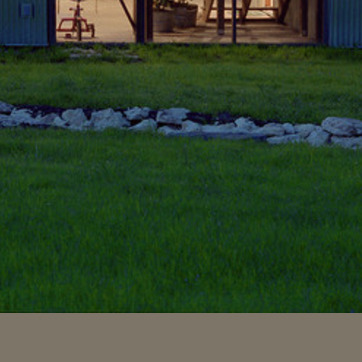
Material: foliage